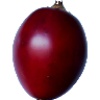
Label: Tamarillo 1